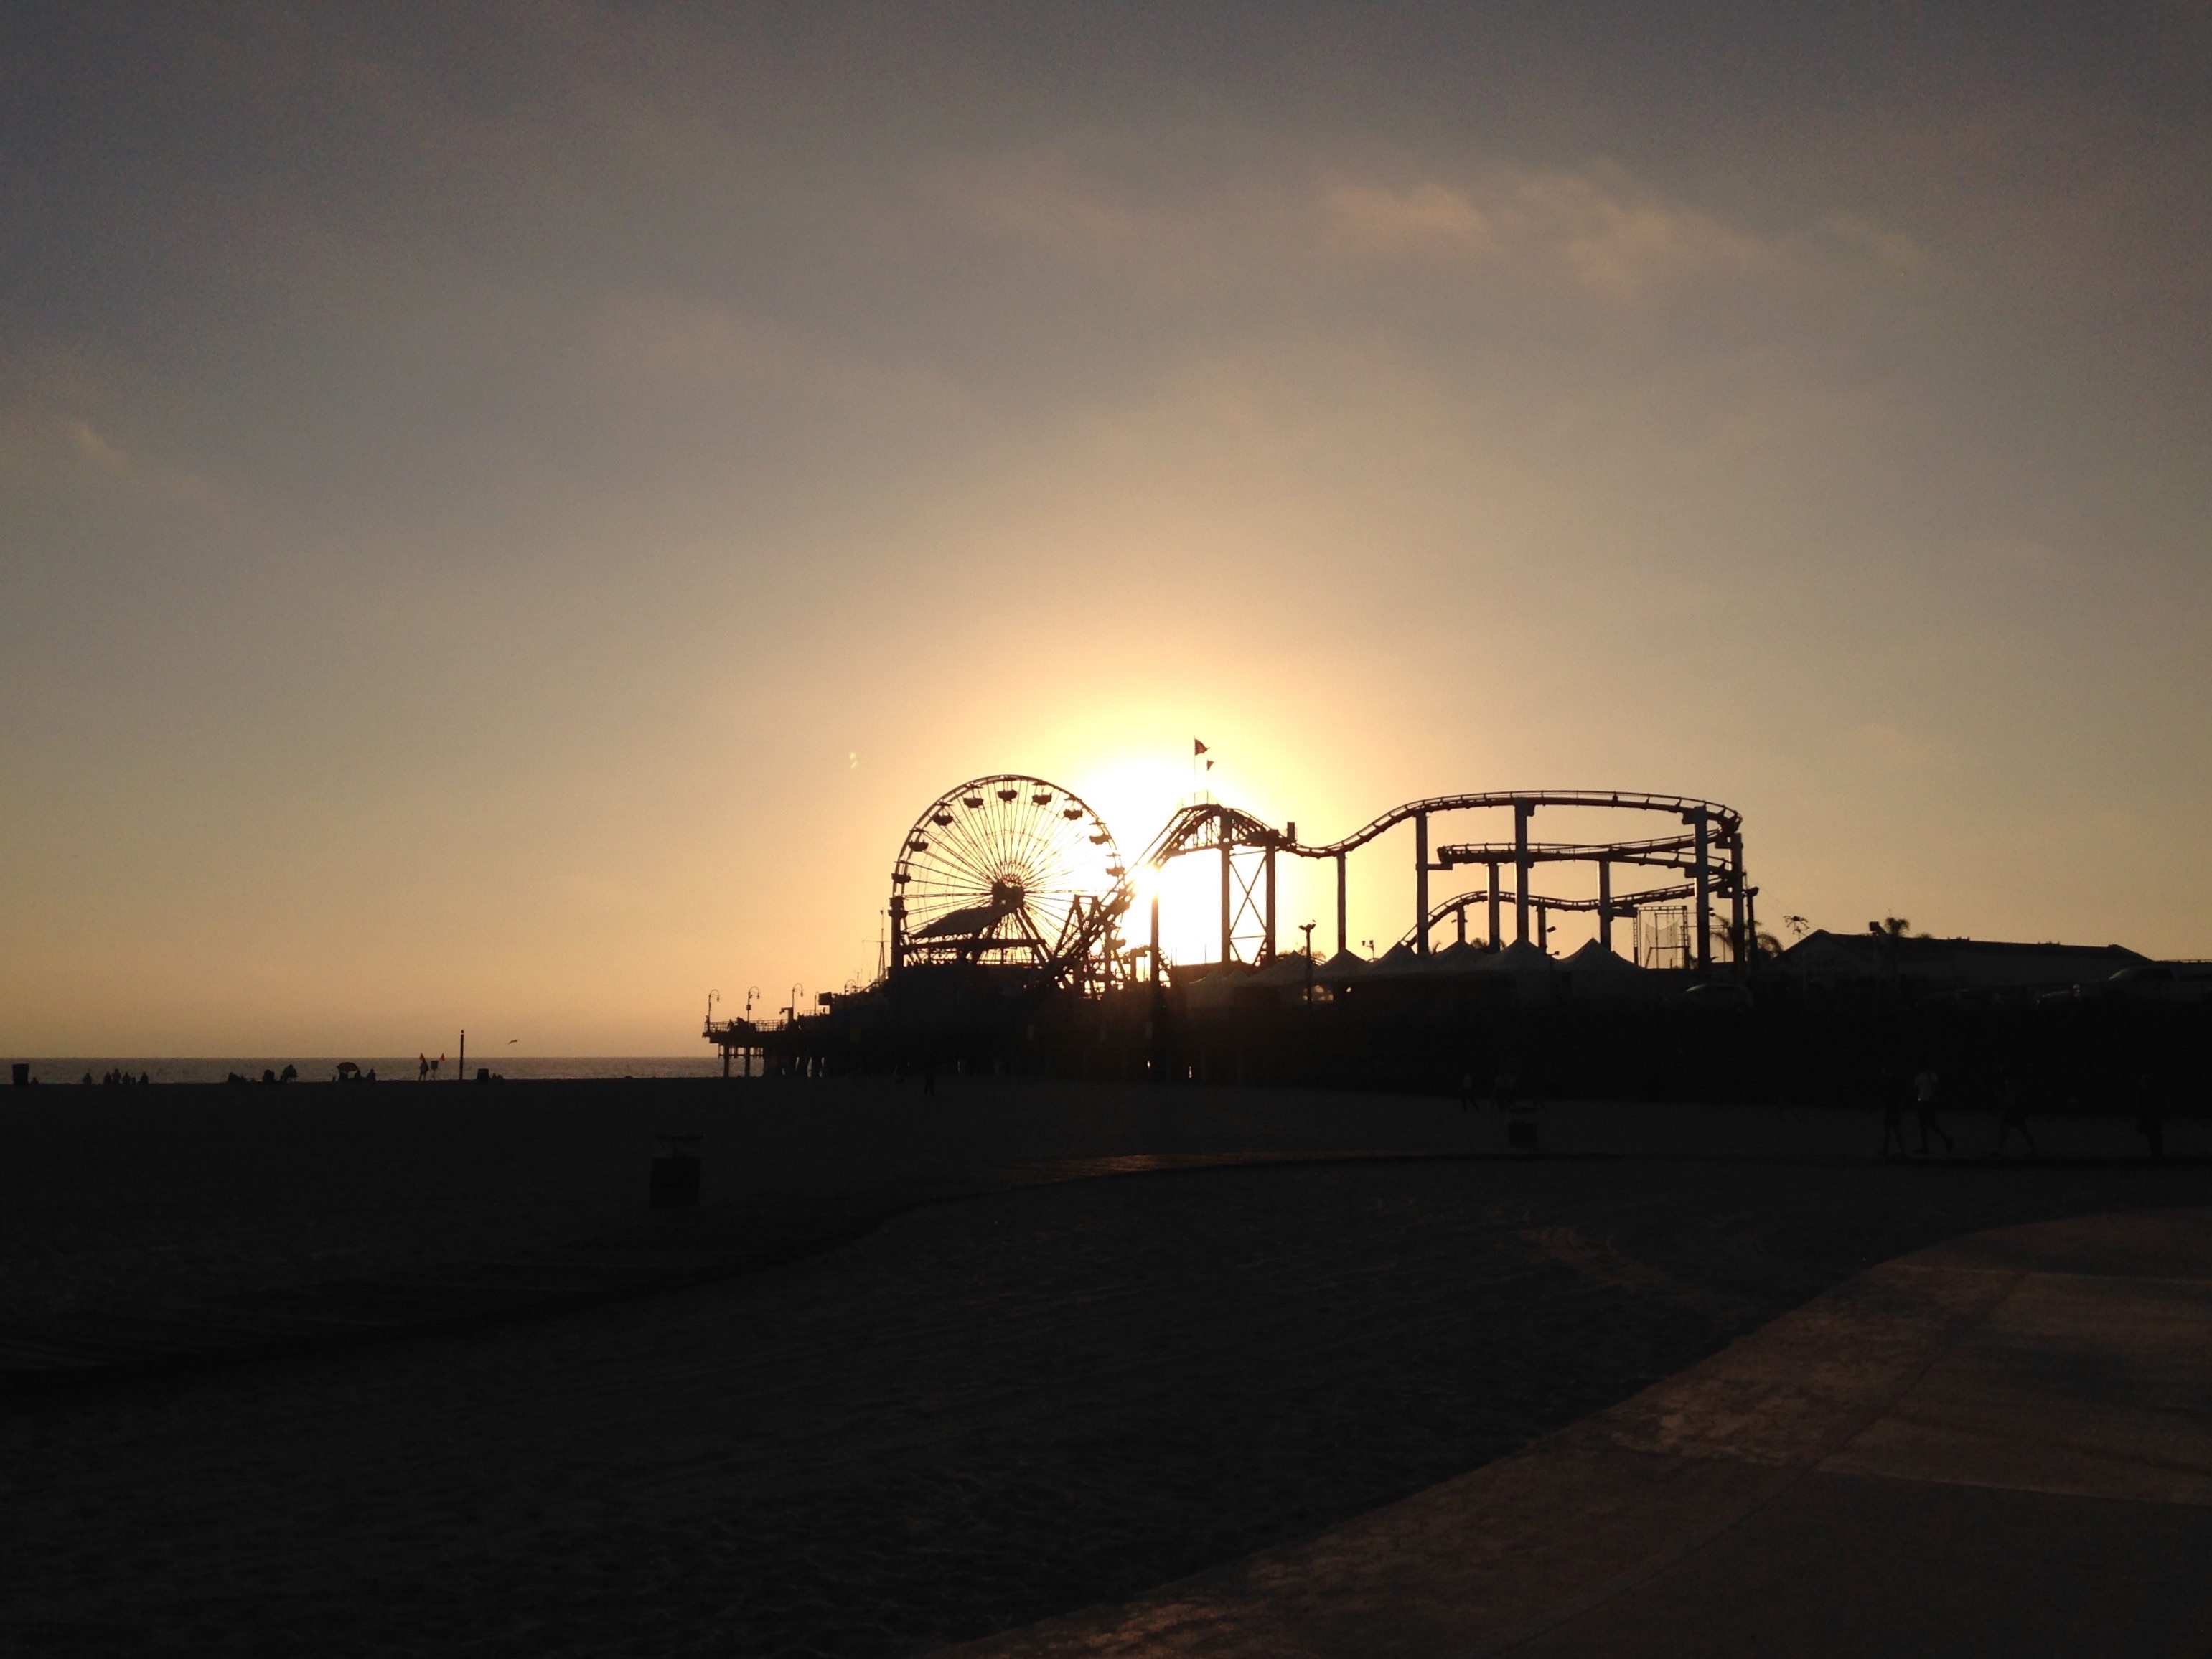
sea, horizon, light, cloud, sky, sun, sunrise, sunset, night, sunlight, morning, dawn, dusk, evening, tower